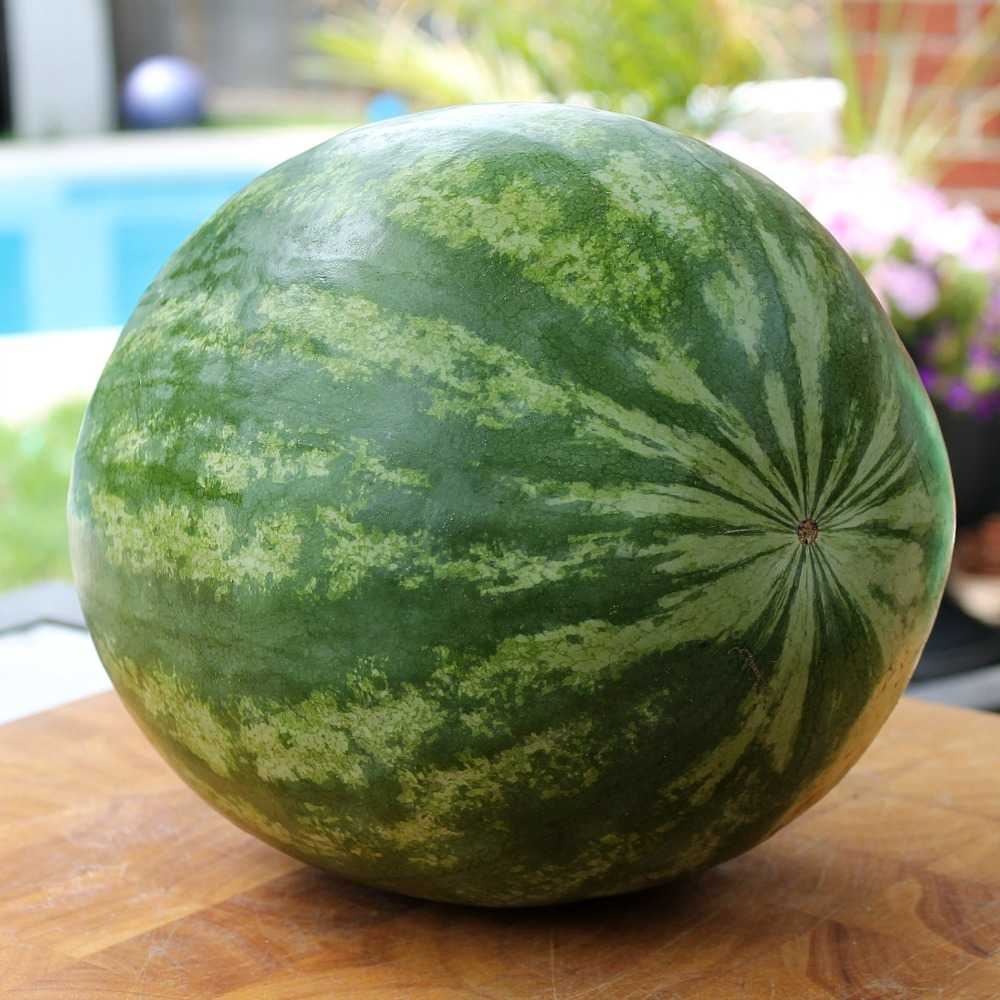
Label: Watermelon